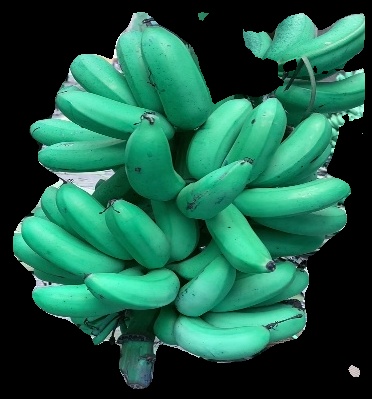
Variety: rasbale
Grade: grade1